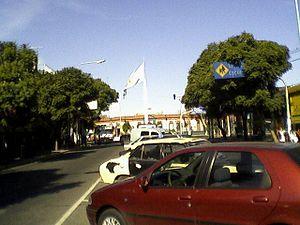
Merlo est une ville dans la province de Buenos Aires, en Argentine. C'est également le chef-lieu du Partido Merlo.